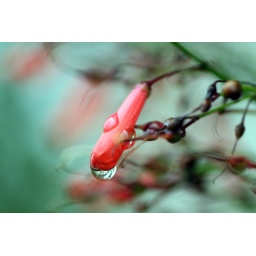
Drop in red flower